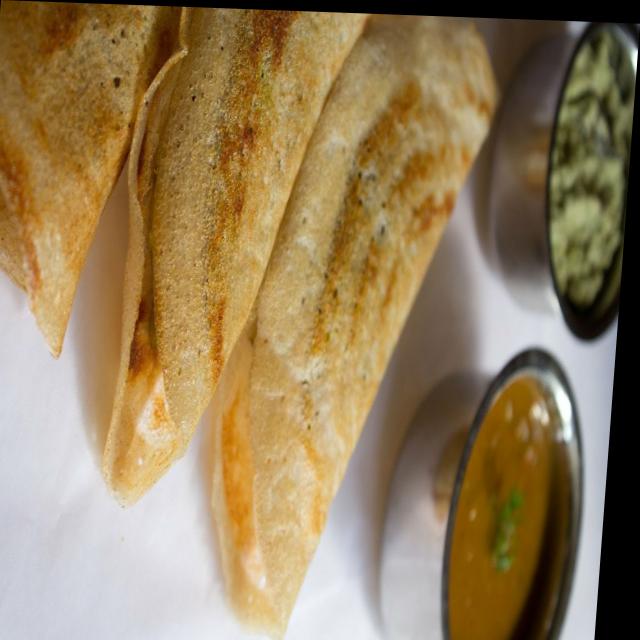
Dish: masala_dosa